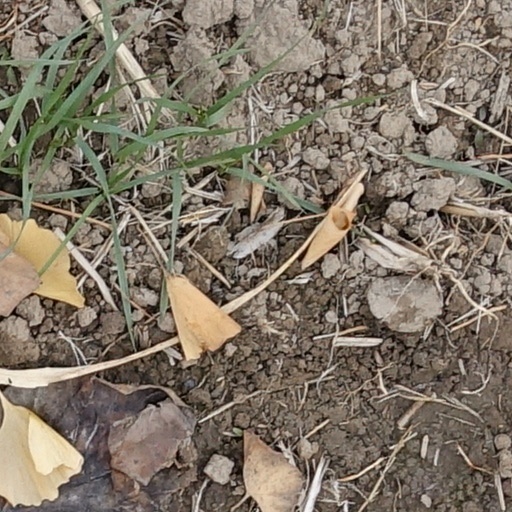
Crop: wheat